Beecher's Bibles

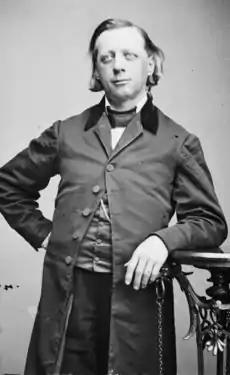
Henry Ward Beecher between 1855 and 1865

For decades, there had been conflict between pro-slavery and anti-slavery activists in America, particularly when a territory was admitted into the Union as a new state. Would it be a free state, or a slave state? When in 1820 Missouri was admitted into the Union the controversy was settled with the Missouri Compromise, which said all future states south of Missouri could be admitted as slave states. During the 1854 formation of two new states, Kansas and Nebraska, Congress repealed the Missouri Compromise and initiated the Kansas–Nebraska Act, saying rather the citizens within each territory could decide by popular vote. Settlers streamed into Kansas to stack the vote, many pro-slavers coming from neighboring Missouri. Violence was rife in Kansas between the two sides. It was during this conflict that Minister Henry Ward Beecher raised funds to buy rifles for the anti-slavery "free-staters". Beecher believed that such weapons were "a greater moral urgency among border ruffians than the scriptures".